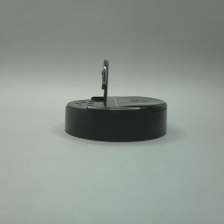
Color: black
Cap type: dual flip-top cap